Pope Francis

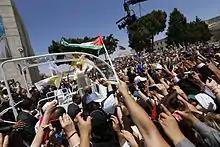
Francis in Bethlehem in May 2014

Francis had highly extolled "popular movements" which demonstrate the "strength of us", serve as a remedy to the "culture of the self", and are based on solidarity with the poor and the common good. He had praised liberation theology founder Gustavo Gutierrez. In 2024, he met with representatives of the Dialop group, a discussion group between Christians and Marxists, and encouraged them to cooperate.